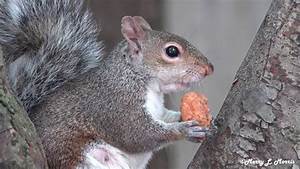
Label: squirrel